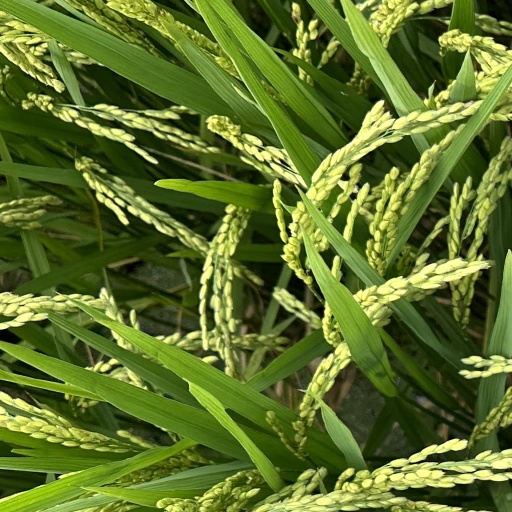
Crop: rice